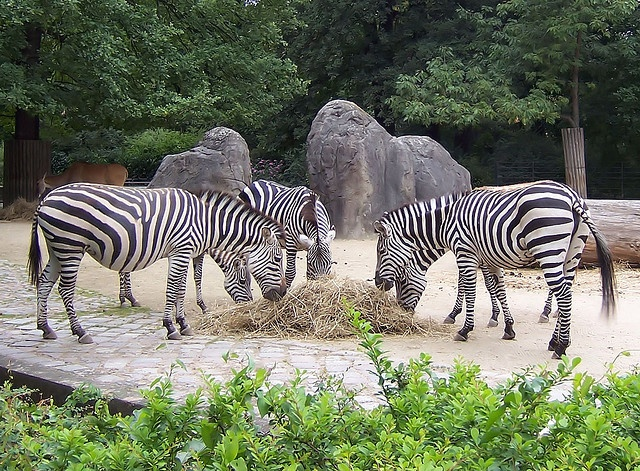
A group of zebra eating hay in an enclosure.
Zebras eating hay on a platform in a zoo setting.
five zebras eating some hay at the zoo
A herd of zebra feasting on a pile of hay.
Five zebras eating from a pile of hay.